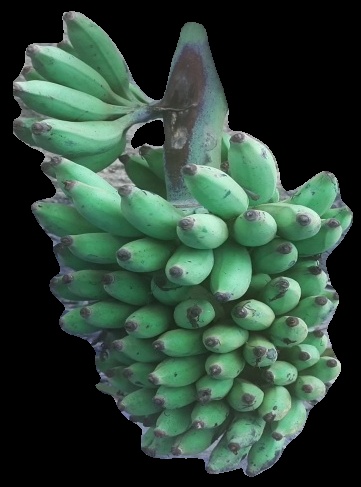
Variety: elakki-bale
Grade: grade2